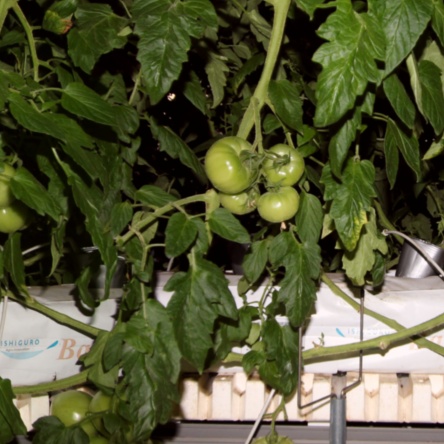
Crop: tomato